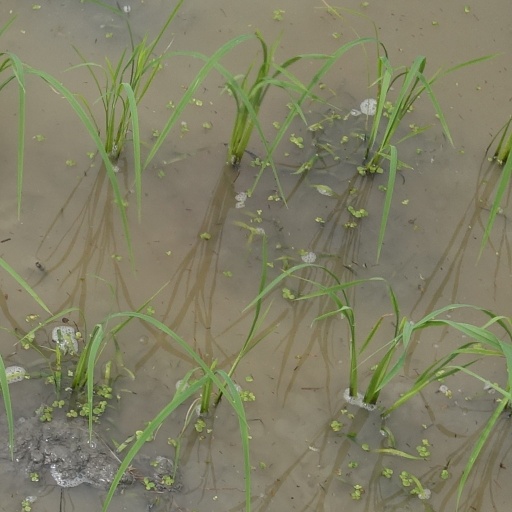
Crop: rice